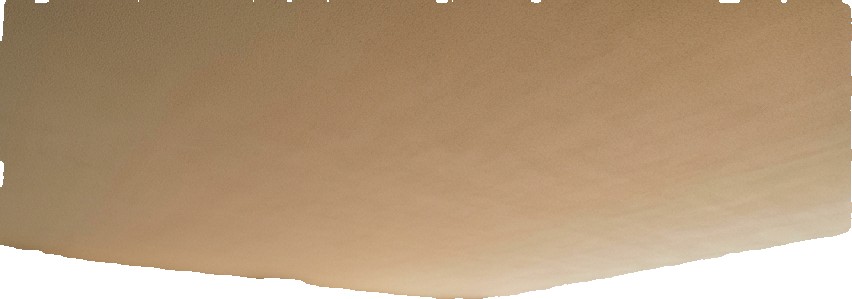
Surface category: ceiling